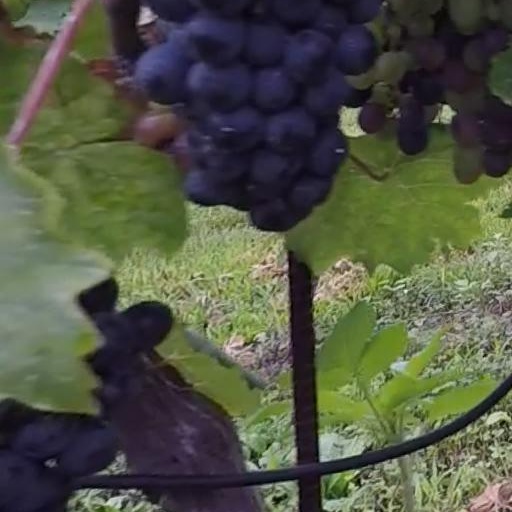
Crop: grape